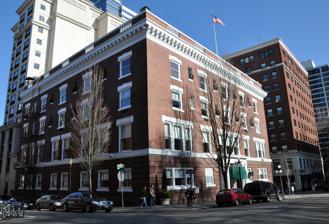
Building: Arlington Club
Country: United States of America
Year built: 1909
Historic building in Portland, Oregon, U.S. For the club in London, formerly of the same name, see Turf Club (gentlemen's club) . United States historic place Arlington Club U.S. National Register of Historic Places The Arlington Club in 2010. Location 811 SW Salmon Street Portland, Oregon Coordinates 45°31′04″N 122°40′55″W / 45.517889°N 122.681833°W / 45.517889; -122.681833 Built 1909 Architect Whidden & Lewis Architectural style Georgian Revival MPS Historic Resources in Downtown Portland, Oregon, MPS NRHP reference No. 10000599 Added to NRHP August 30, 2010 The Arlington Club is a private social club organized in 1867 by 35 business and banking leaders of Portland in the US state of Oregon . First called the Social Club and later renamed the Arlington Club, it offered its all-male, largely white membership consisting of banking and business leadership. During its first century, a total of more than 3,300 men were club members at one time or another. Many, in addition to pursuing their livelihoods, were officers in civic, cultural, philanthropic, or social organizations, and some held government posts at the local, state, or federal levels. For about 100 years, the club excluded Jews and minorities regardless of other criteria, and for 123 years it excluded women. In response to public pressure, it broadened the membership criteria for men by the late 1960s and for women in 1990. As of 2016 [update] , the Arlington Club continues to gather at its building in downtown Portland. History In 1867, Simeon Reed and 34 other Portland men organized what they called the Social Club to "fraternize for mutual enjoyment and relaxation, and to provide a meeting place for discussing their own and Portland's destiny". The club, "the social headquarters of Portland's male elite" was dominated through the late 20th century by largely white, mostly Anglo-Saxon men from the city's business and banking leadership. Among the founders were John C. Ainsworth (Ainsworth National Bank), Henry Failing (merchandising, shipping, iron and steel, First National Bank), William S. Ladd (merchandising, transportation, flour milling, Ladd & Tilton Bank), Donald Macleay (merchandising, shipping, United States National Bank), George Weidler (steamships, real estate, lumber), and many others who made a lasting impact on the city. [ n 1 ] Paul G. Merriam describes the city's early social elite, including the members of the Social Club, as "primarily businessmen and their close associates, such as lawyers and editors". The social elite were heads of families who "held property valued at $50,000 or more, and who were officers in one or more civic, cultural, philanthropic, or social organizations." Merriam counts 38 such men in Portland in 1870, 31 of whom at one time or another held local government office and several of whom held state and federal offices. Most were nominal Republicans ; some were Democrats , but they crossed party lines depending on issues and personalities. Although one of the club's goals was to pattern itself after gentlemen's clubs of Europe and older American cities, it also had "civic interests at heart and civic leaders as members...". However, according to Portland historian E. Kimbark MacColl, club members at times equated self-interest with civic interest: In the 1890s at least, what was good for "them" was usually considered good for "the city". Rarely did the members distinguish between the public interest and their own private interests if actions and words have been reported accurately. It would appear that many of the major decisions affecting Portland's business and political life were actually reached during "informal" discussions held within the club's portals. Big banks, utilities, railroads, and U.S. Senators from Oregon were well represented within the membership. Generally in the 1890s four or five club members were part of the Oregon Legislature . Three other clubs—the Multnomah Amateur Athletic Club (1891), the Waverly Golf Club (1896), and the University Club (1896)—formed during the 1890s, and memberships often overlapped with the  Arlington Club. The Concordia Club, formed in 1878, was the Jewish version of the Arlington Club, which was at the time not open to Jews. Among the club's self-generated list of notable members between 1867 and 1967 were George H. Williams , appointed Chief Justice of the Territorial Courts of Oregon in 1853, elected to the U.S. Senate in 1864, named United States Attorney General in 1871, and elected mayor of Portland in 1892. Another was Frederick Van Voorhies Holman , general counsel for an electric utility in the early 20th century, patron of the arts, and author of a biography of John McLoughlin . Journalist Harvey W. Scott , a mid-19th-century editor of The Oregonian and author of a six-volume history of Oregon, is on the list as is Lewis A. McArthur , a 20th-century electric utility executive and author of Oregon Geographic Names . University presidents, a bishop, and an Air Force general are among others on the list. Well-known guests of the club have included U.S. presidents William Howard Taft , Rutherford B. Hayes , and Ulysses S. Grant , author Aldous Huxley , heart surgeon Michael E. DeBakey , General George C. Marshall , bridge designer Ralph Modjeski , and many others. Meeting places, buildings A lithograph of the Arlington Club (West Park and Alder) from the first page of the April 4, 1891 edition of The Illustrated Western Shore For its first 14 years, the club members met in dining places, hotels, government chambers, or "any place available". When the club reorganized and renamed itself the Arlington Club in 1881, it had grown to a membership of about 100. At that time, it moved into its first clubhouse, the former J.C. Ainsworth residence at Southwest Third Avenue at Pine Street, which became available when the Ainsworths moved to California. It built its second clubhouse, at West Park Avenue and Alder Street, which it occupied from 1892 to 1910 until moving to the building the club still occupies, on Southwest Salmon Street facing the South Park Blocks . Architects for the latter structure, a four-story, low-rise building of brick and terra cotta in a neo-classical style, were William M. Whidden and Ion Lewis . The Park Blocks just south of the clubhouse are flanked by churches, the Portland Art Museum , the Oregon Historical Society Museum , and Portland State University , as well as other buildings forming part of the city's core. The building was nominated to become a National Register of Historic Places building in April 2010, and was listed on the registry in August of that year. Membership changes From the beginning, only business and community leaders were invited to join the club, a total of 3,300 of them during the club's first century, but other exclusions applied as well. Jews and ethnic minorities were kept out of the Arlington Club until the late 1960s after Portland's Jewish leaders including Gus Solomon , a federal judge, criticized the exclusion rules. Change occurred slowly; The Oregonian newspaper reported that in 1989 Jews and ethnic minorities made up less than 3 percent of the Arlington Club membership and that the membership included no African Americans. In October 1989, citing a federal law banning discrimination on the basis of gender, the Portland City Council , led by Commissioner Earl Blumenauer , passed a unanimous resolution urging the Arlington Club and the University Club, another men-only club, to admit women. [ n 2 ] At the time, the Arlington Club had about 500 members and did not normally allow women inside its building. [ n 3 ] During the City Council meeting, five women, representing the Multnomah Bar Association, the Commercial Club of Portland, the Association of Black Lawyers, Oregon Women Lawyers, and the American Civil Liberties Union , testified that the clubs' discrimination barred them from business opportunities afforded to men. Representing the Oregon Eagle Forum , a woman, the only person testifying against the resolution, cited a constitutional right to assemble without government intrusion. In March 1990, the Arlington Club members voted 320 to 145 to allow women to join the club; 5 members abstained, and others of the 525 members did not vote. Since the ratio of "yes" to "no" votes was 68.8 percent, slightly more than the two-thirds supermajority required to change the club's rules, women, after 123 years of exclusion, were thereafter admitted. The club building was subsequently remodeled to add women's restrooms and a lounge, and women were officially allowed on February 11, 1991. As of 2011 [update] , the Arlington Club still meets at its building on Southwest Salmon Street in downtown Portland. On November 30, 2015, the president at the time John Bradley, the CEO of R&H Construction at the time resigned from presidency as well as surrendering his Arlington Club membership soon after the publication of his arrest for domestic violence. Bradley was convicted on his domestic violence charges on December 2, 2015. See also List of American gentlemen's clubs Notes